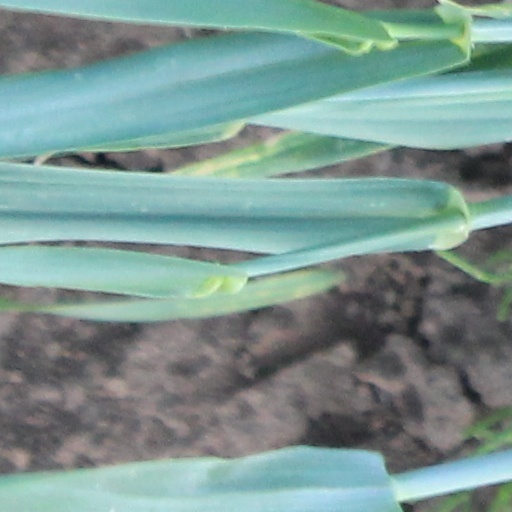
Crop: wheat